Relief Line (Toronto)

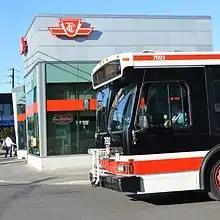
Pape station would have been the northern terminus of the Relief Line.

Stations along the first phase (Relief Line South), from the existing Osgoode station to the existing Pape station, would be: